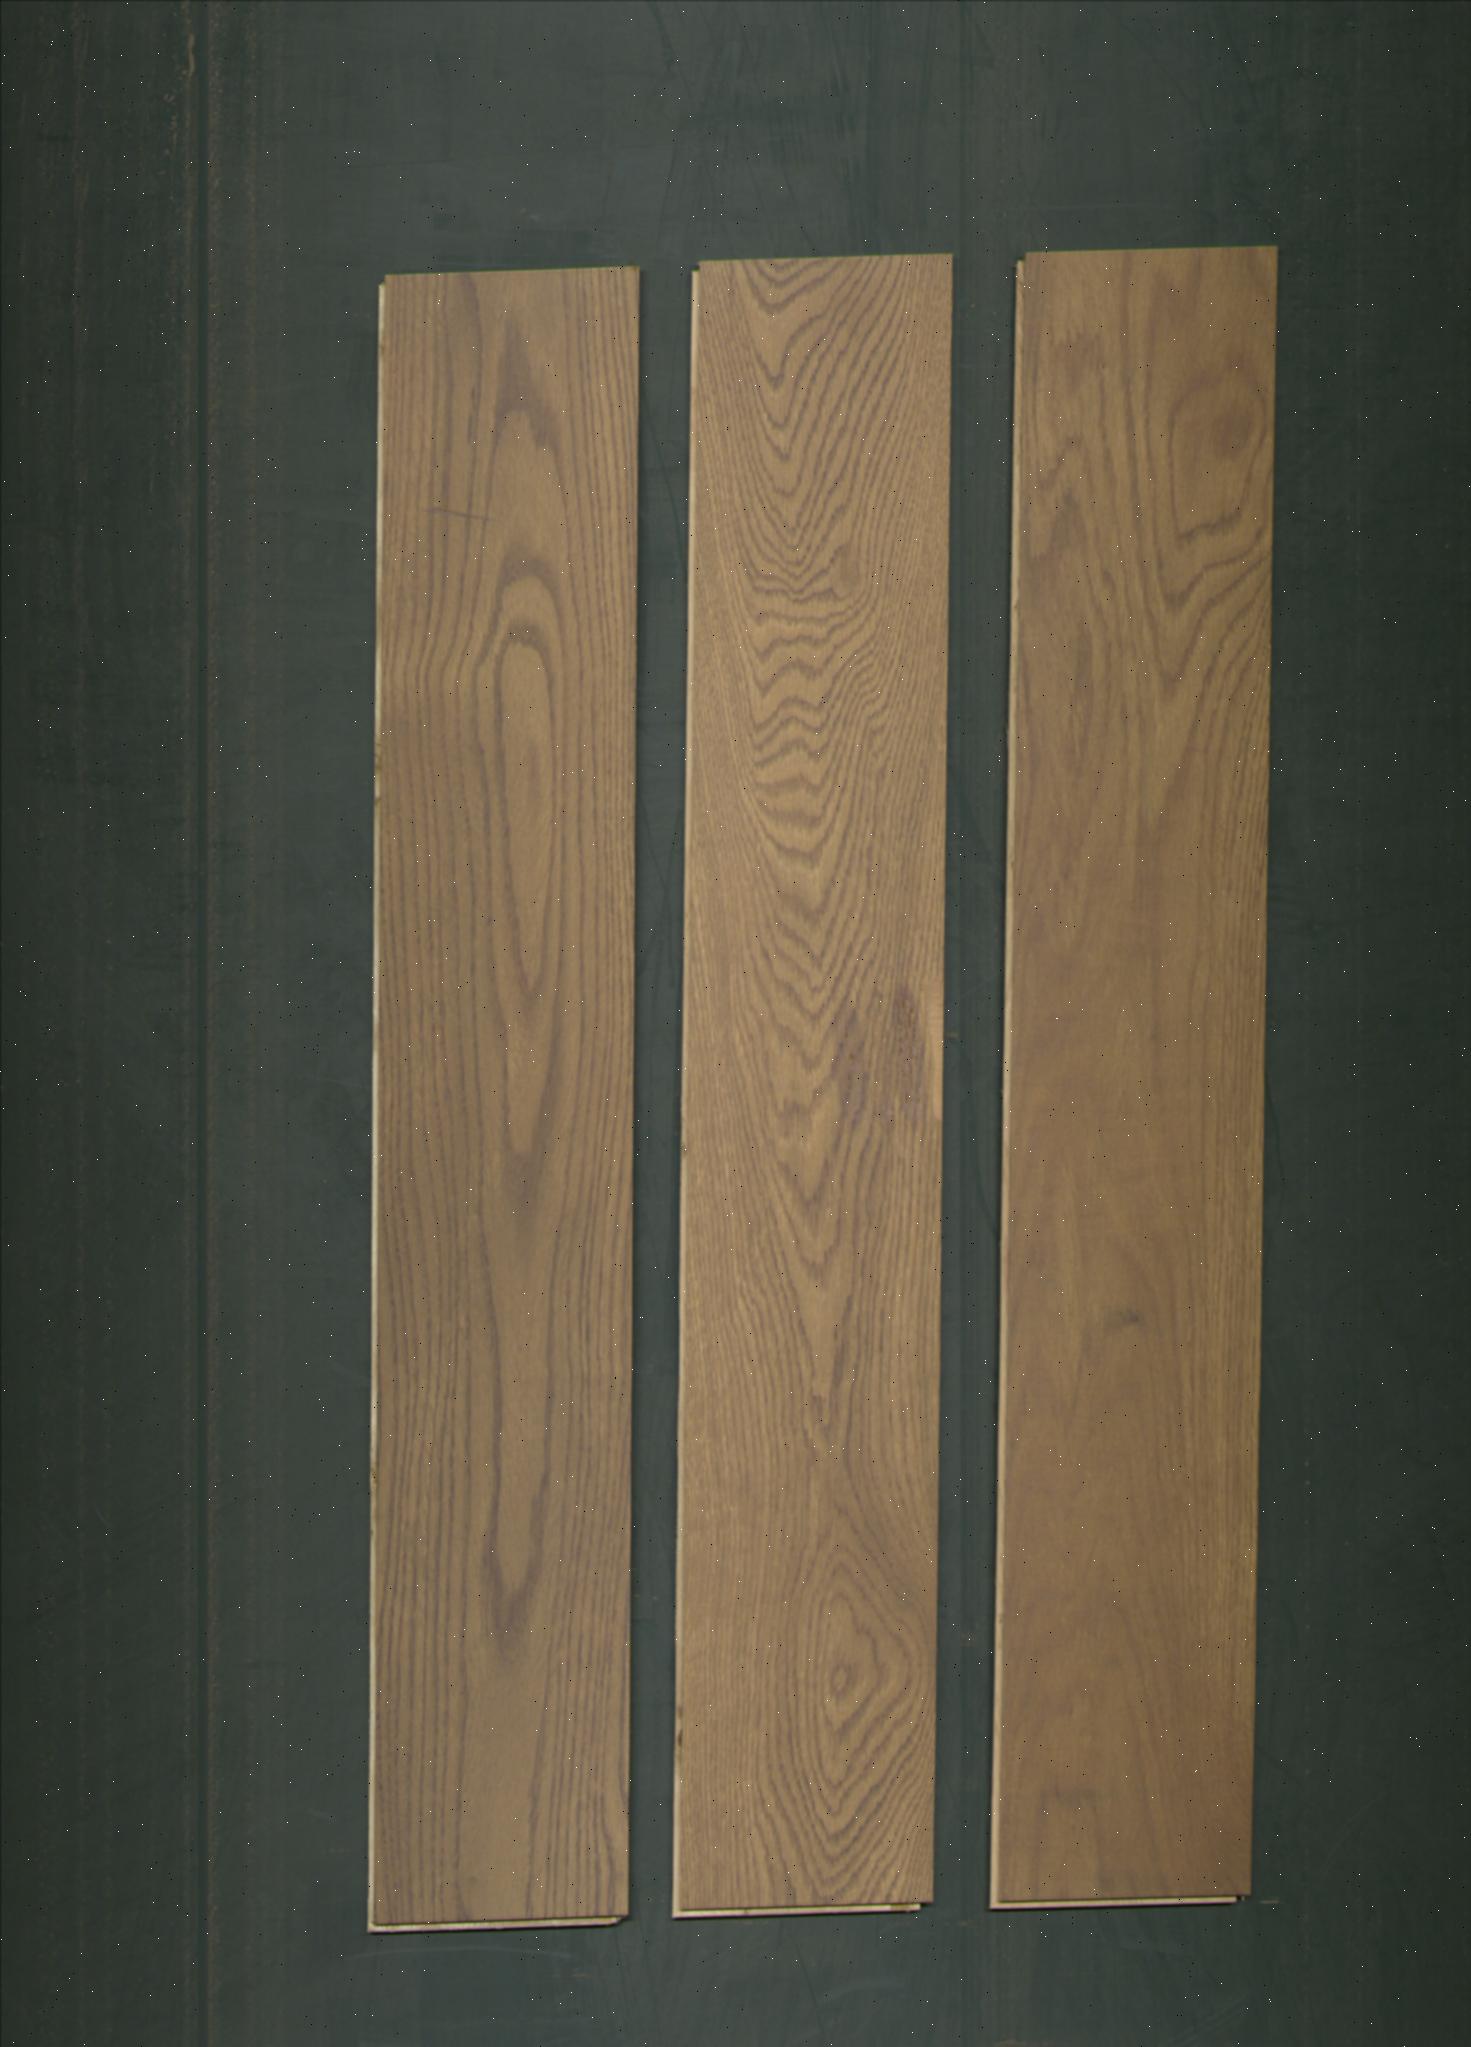
Label: mixers